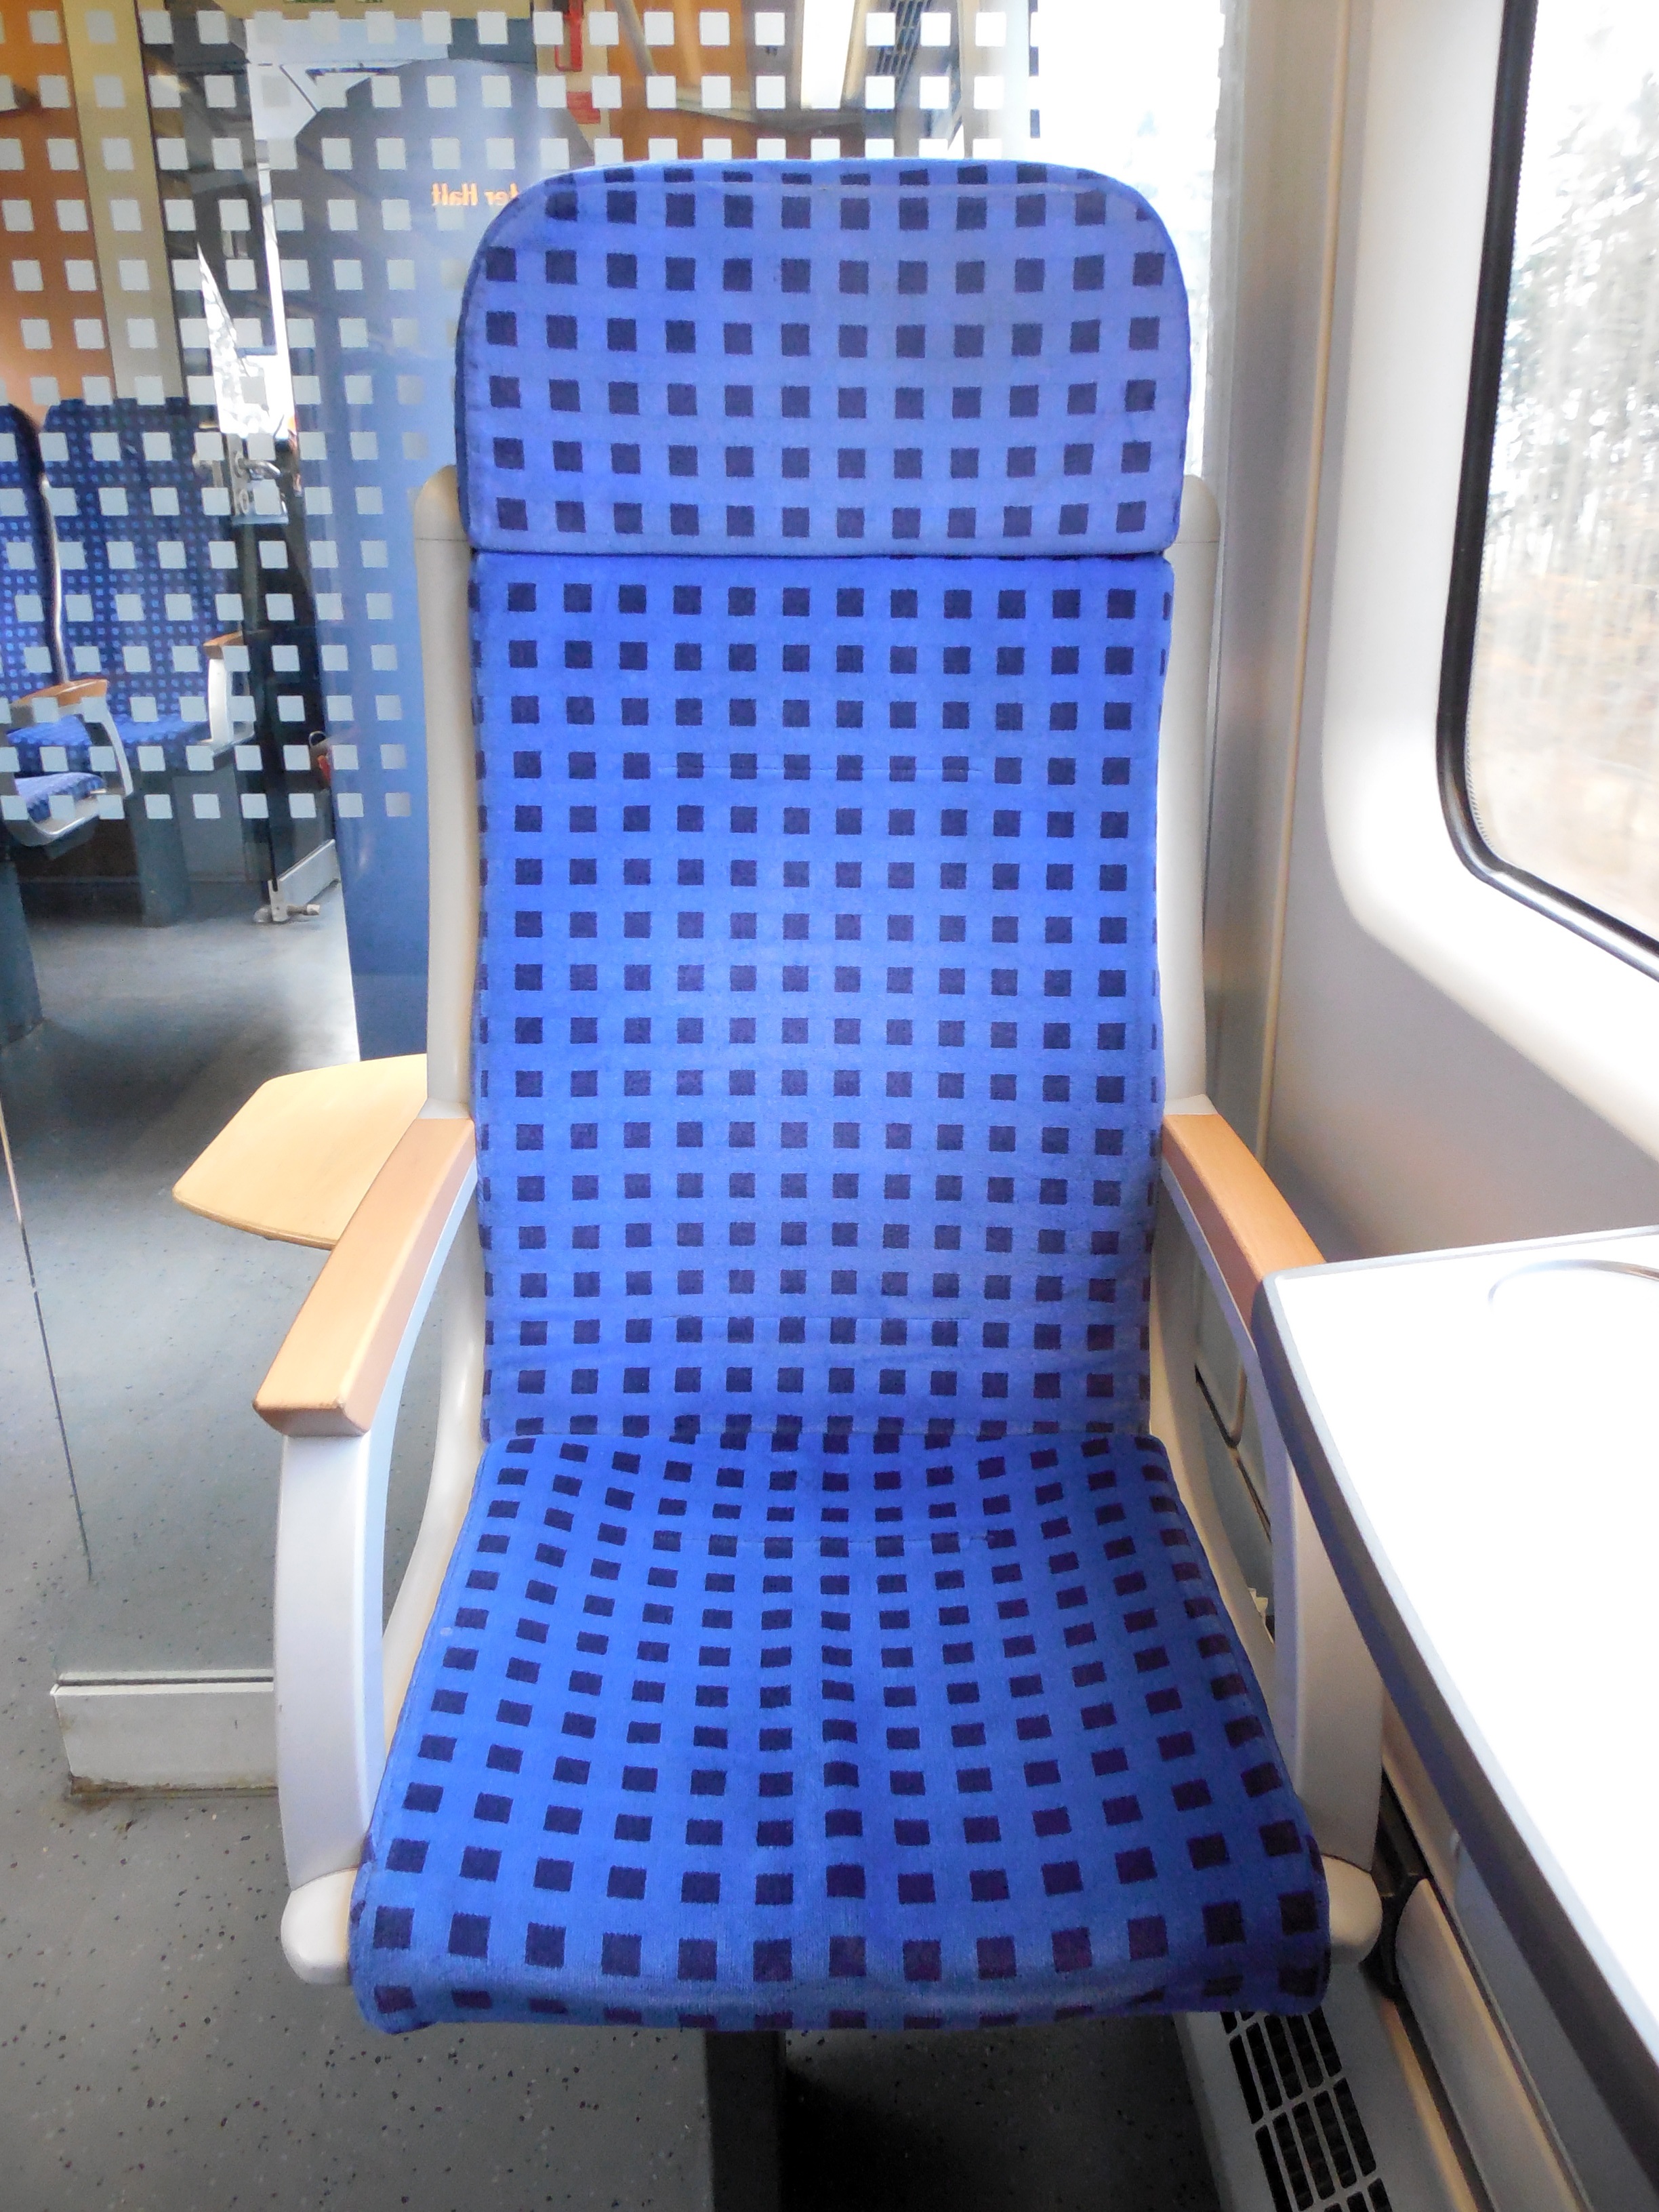
mobile, railway, chair, seat, train, travel, exit, furniture, interior design, design, car seat, locomotion, automotive exterior